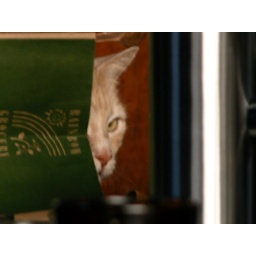
cat in the bag